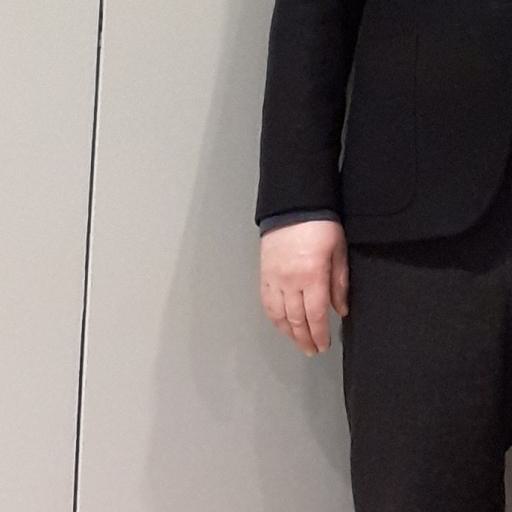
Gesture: no_gesture